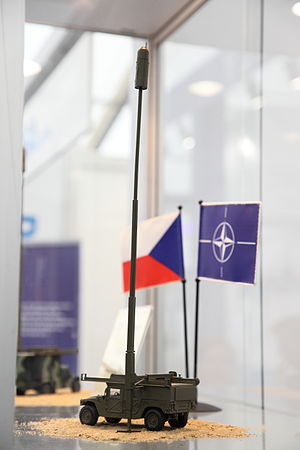
Passiv radar
En model af det passive radarsystem Vera-NG med telekopantenne.
Passiv radar er en sporingsteknik som i modsætning til konventionel radar ikke udsender elektromagnetiske bølger fra sin egen antenne og analyserer den reflekterede energi. I stedet analyseres refleksioner og dopplereffekten fra andreantenner i området, eksempelvis radiosendere, TV-sendere, mobilmaster eller fra andre konstant udstrålende antennemaster. Man kan sige at passive radarsystemer er en bistatisk radar hvor transmitteren ikke er en del af systemet.